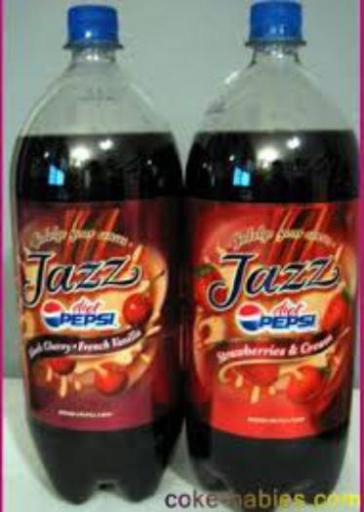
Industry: Food